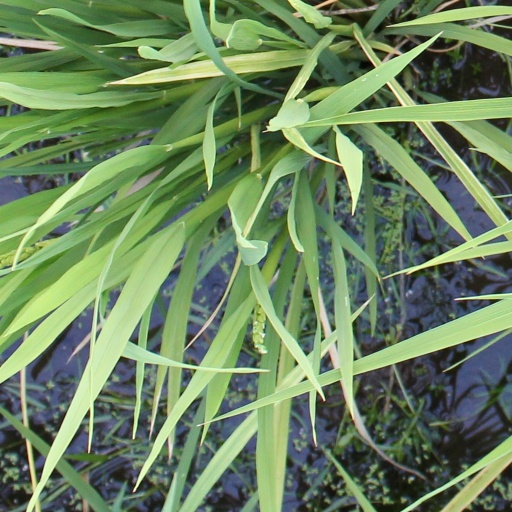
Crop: rice